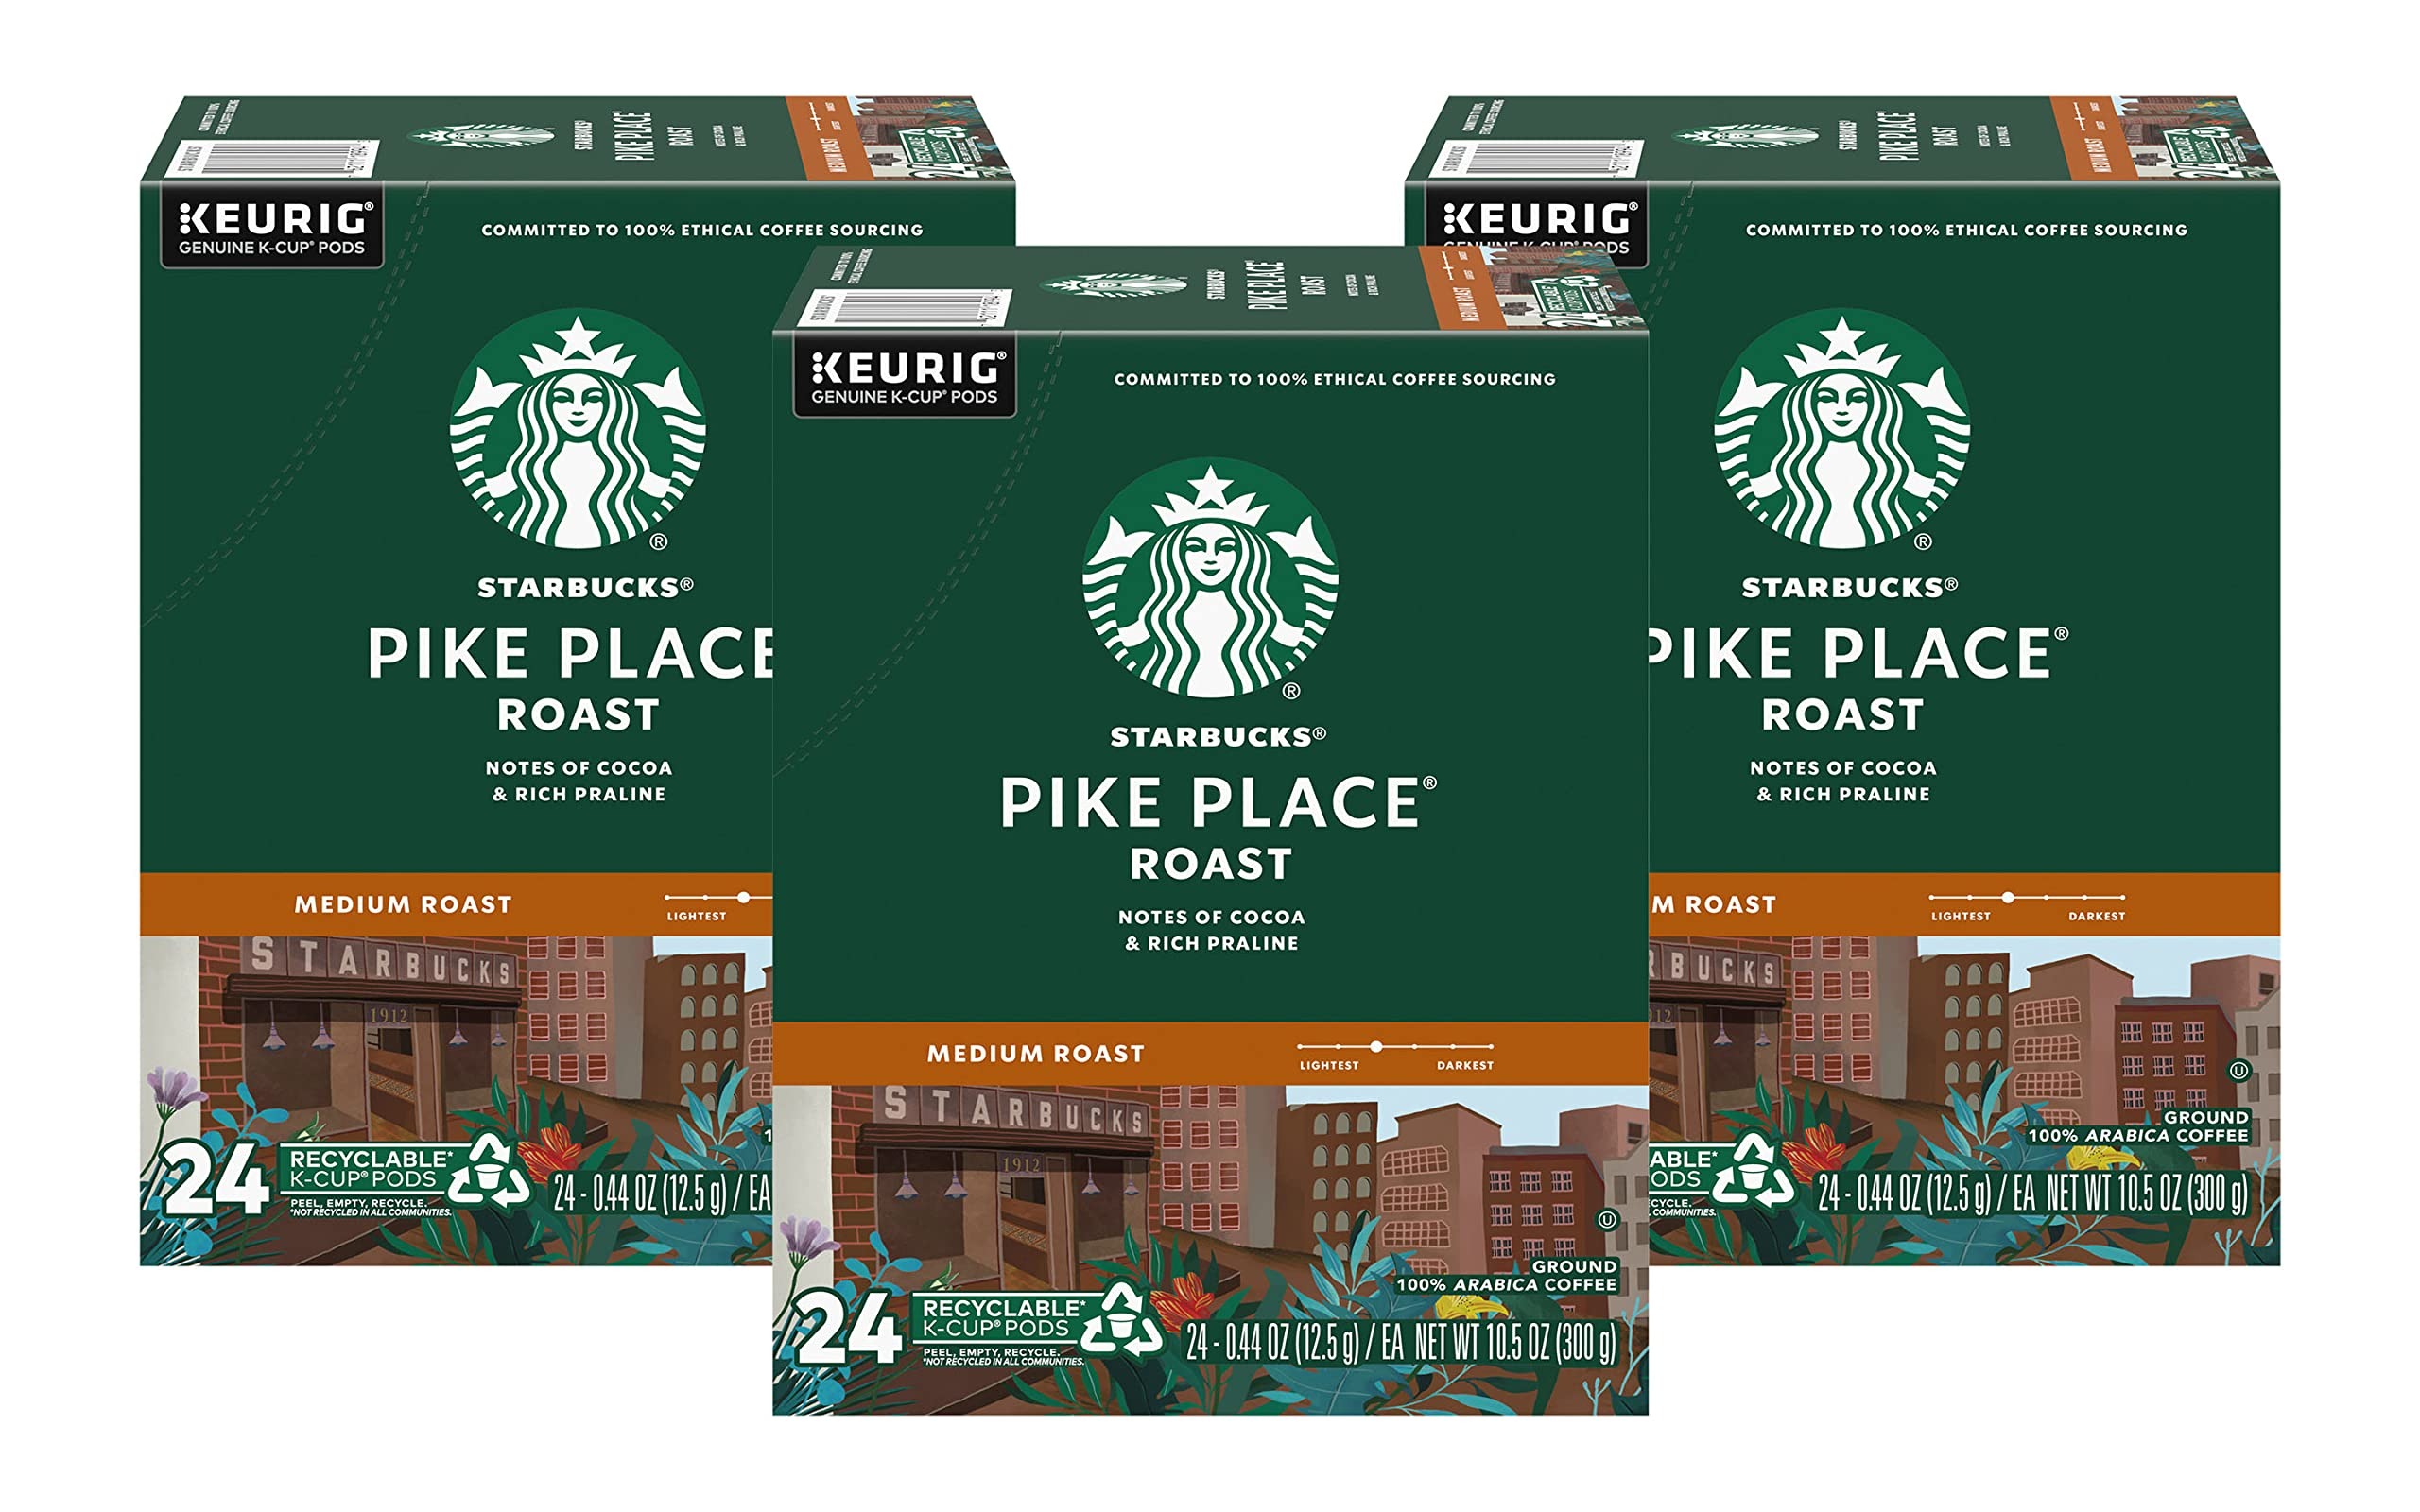
Item Name: Starbucks Coffee K-Cup Pods, Pike Place Roast, Medium Roast Coffee, Notes of Cocoa & Rich Praline, Keurig Genuine K-Cup Pods, 24 Count (Pack of 3)
Bullet Point 1: 72-count Starbucks Pike Place K-cups
Bullet Point 2: Consistently smooth and nutty, toasty and rich in flavor, balanced and vibrant
Bullet Point 3: K-Cup perfect for brewing individual servings
Bullet Point 4: Works in any Keurig coffee brewing system
Bullet Point 5: Please note product packaging may vary due to repacking
Value: 31.5
Unit: Ounce

Price: 38.44